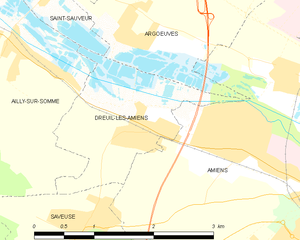
Carte des communes françaises Dreuil-lès-Amiens